Babe Ruth Bows Out

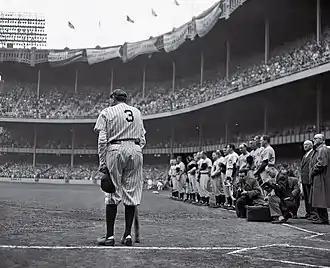
"Babe Ruth Bows Out", June 13, 1948

Babe Ruth Bows Out, also known as The Babe Bows Out, is a 1948 photograph of Major League Baseball player Babe Ruth taken by "New York Herald Tribune" photographer Nathaniel Fein at Yankee Stadium in The Bronx. The picture won the 1949 Pulitzer Prize for Photography.